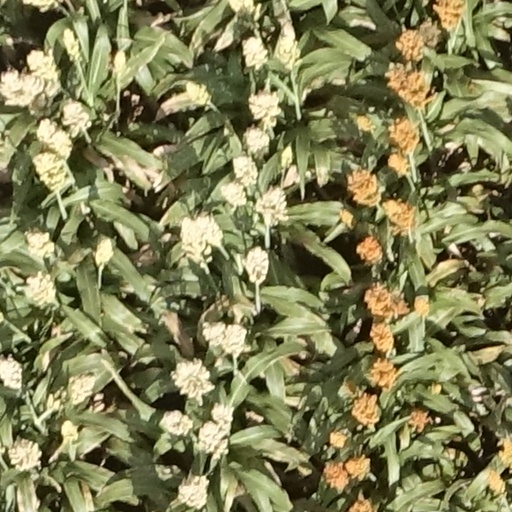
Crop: sorghum